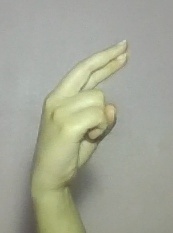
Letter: zay